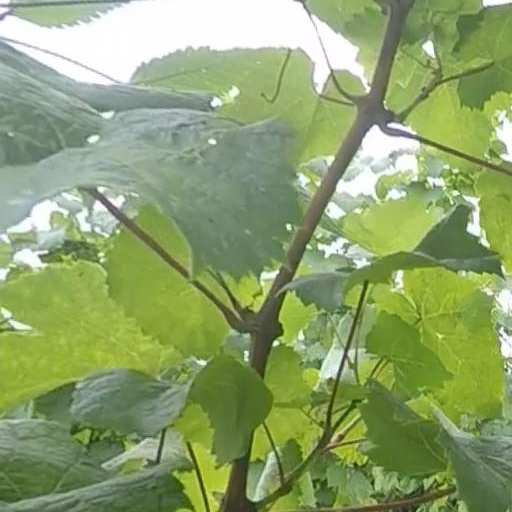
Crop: grape